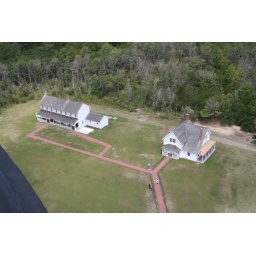
the lighthouse operator and his family would live in one of these houses